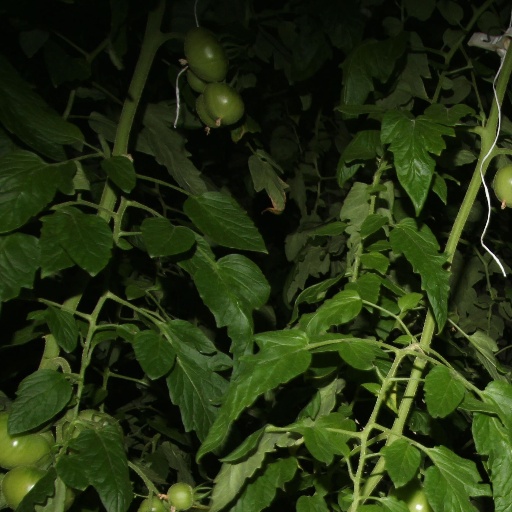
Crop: tomato